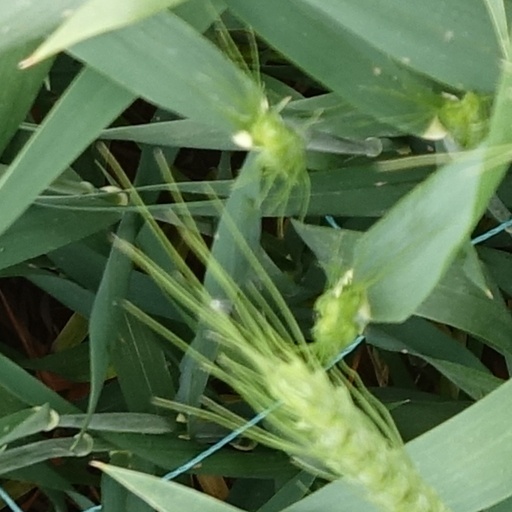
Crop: wheat